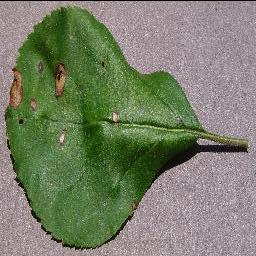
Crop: apple
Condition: black_rot